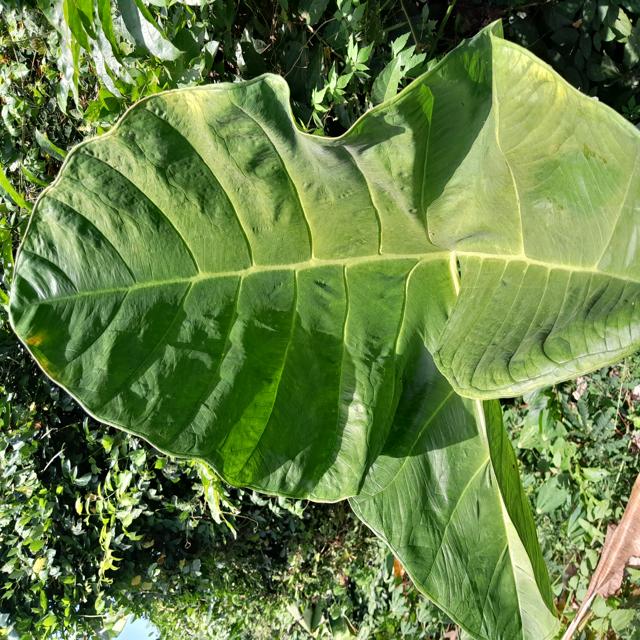
Label: Healthy